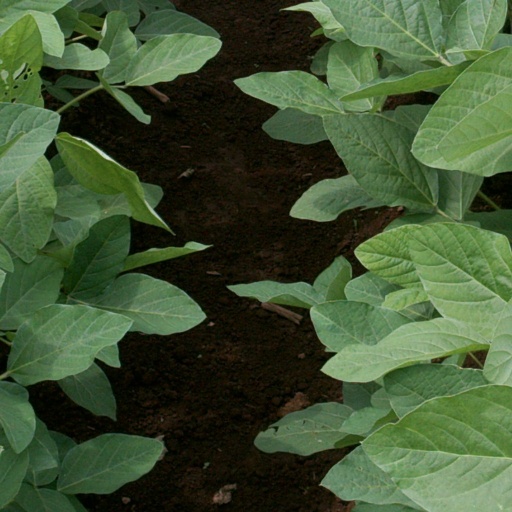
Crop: soybean